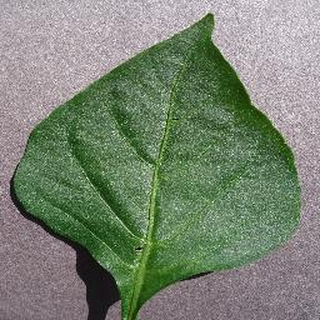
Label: healthy_bell_pepper